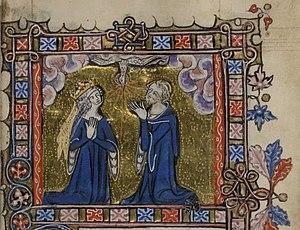
Les Heures Taymouth sont un livre d'heures enluminé en Angleterre vers 1325-1335. Il a longtemps appartenu aux Campbell de Breadalbane dans leur château de Taymouth en Écosse, qui a donné son nom au manuscrit. Il est actuellement conservé à la British Library sous la cote Yates Thompson 13.